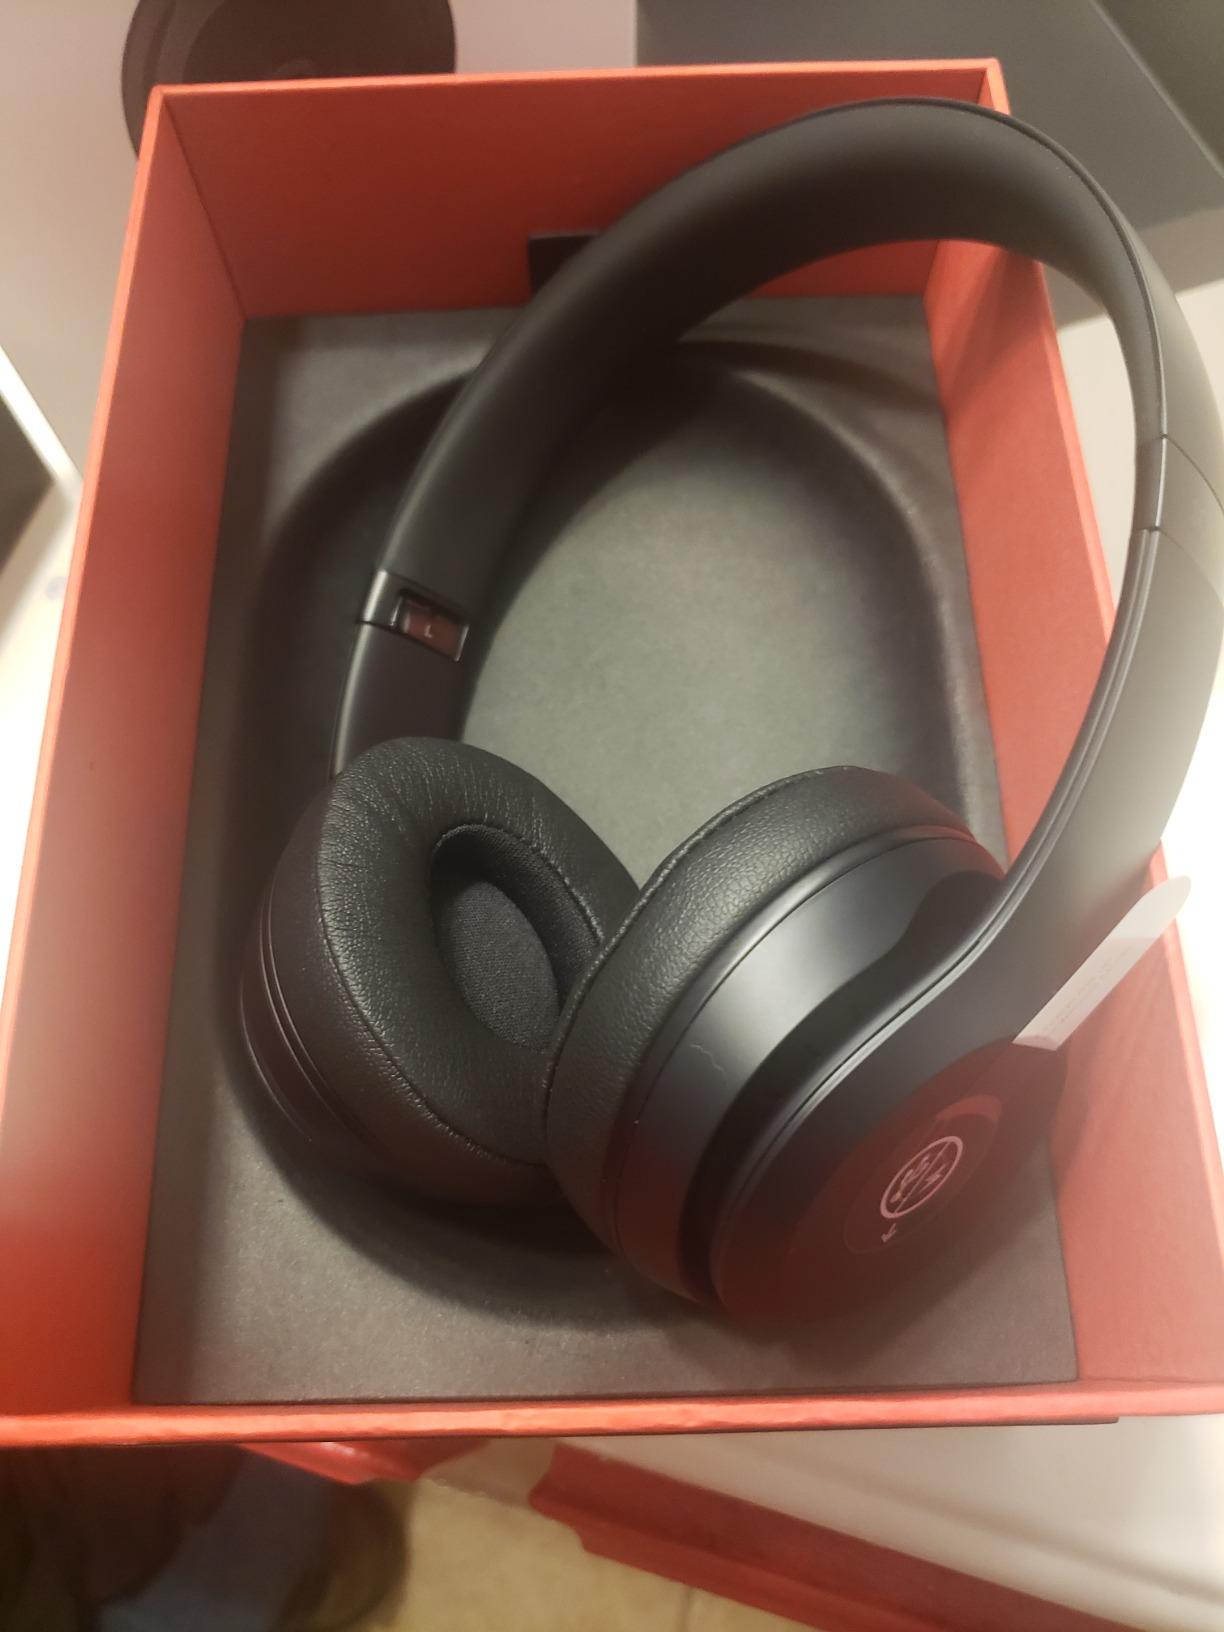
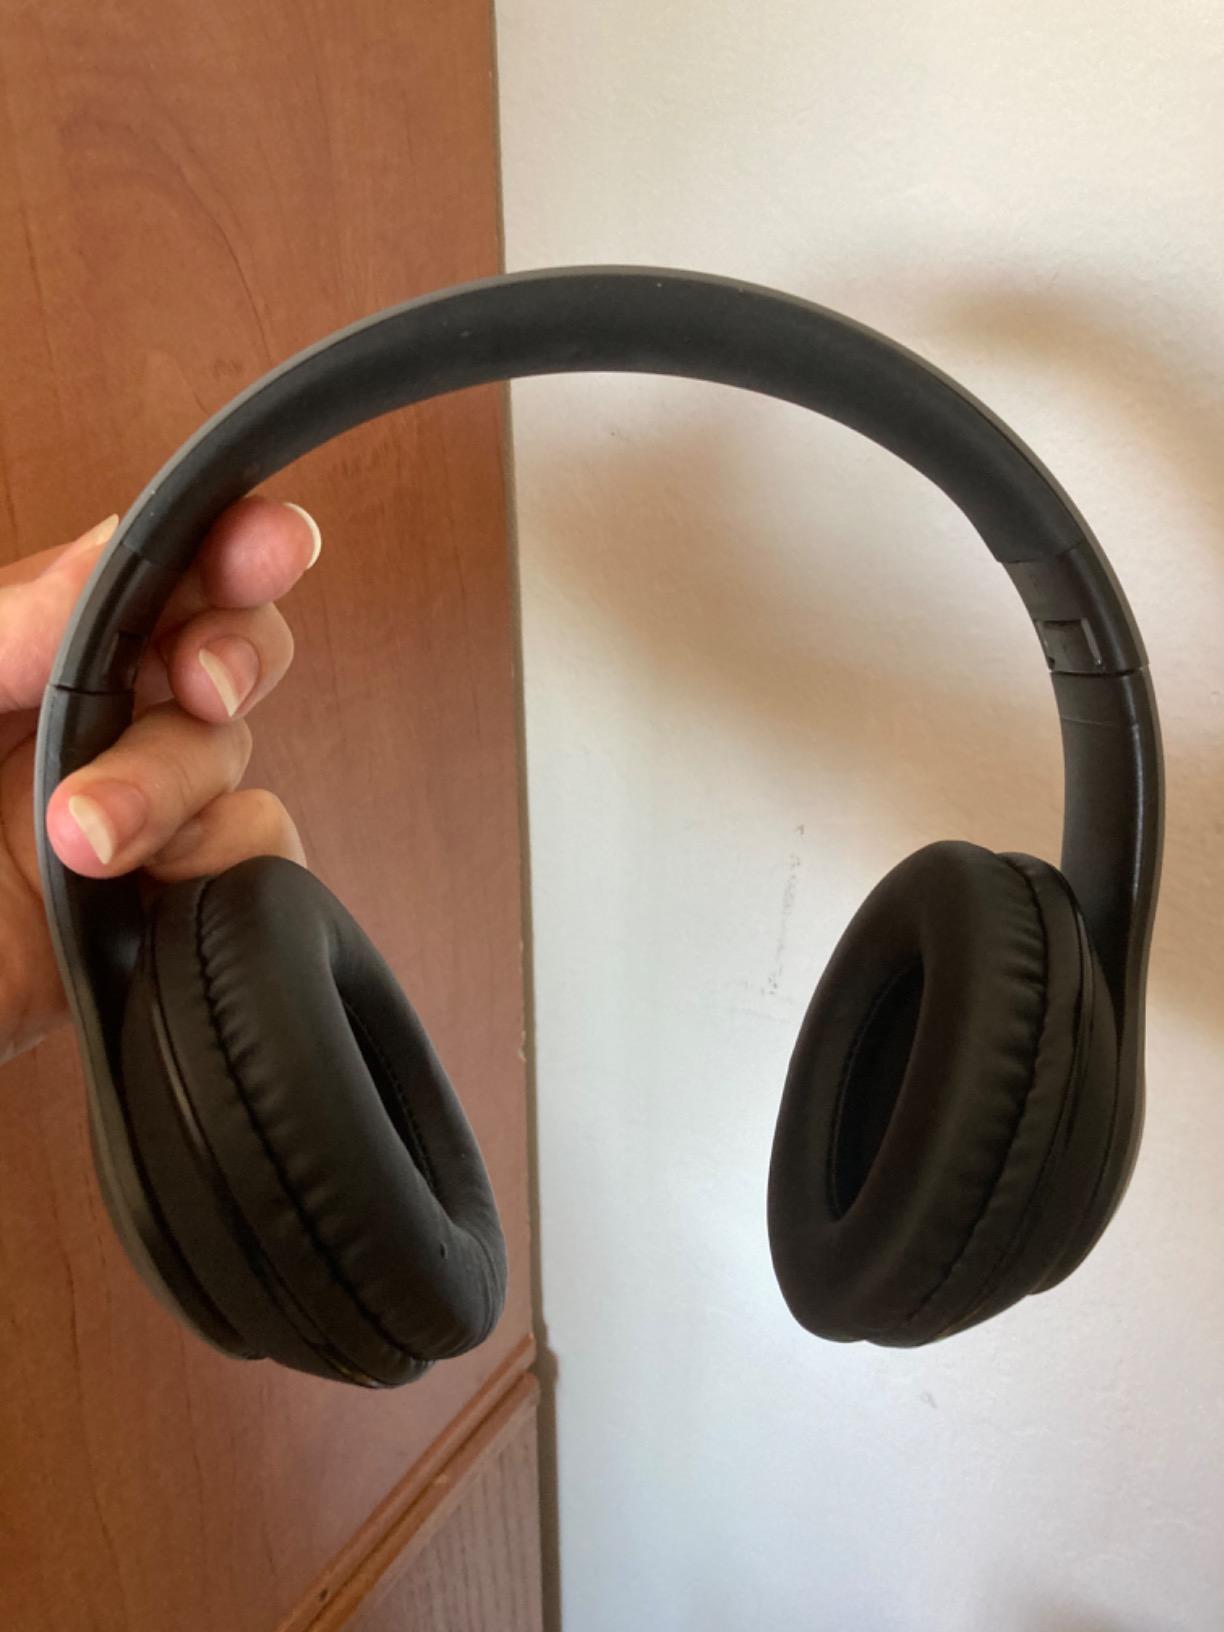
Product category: headphones
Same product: no